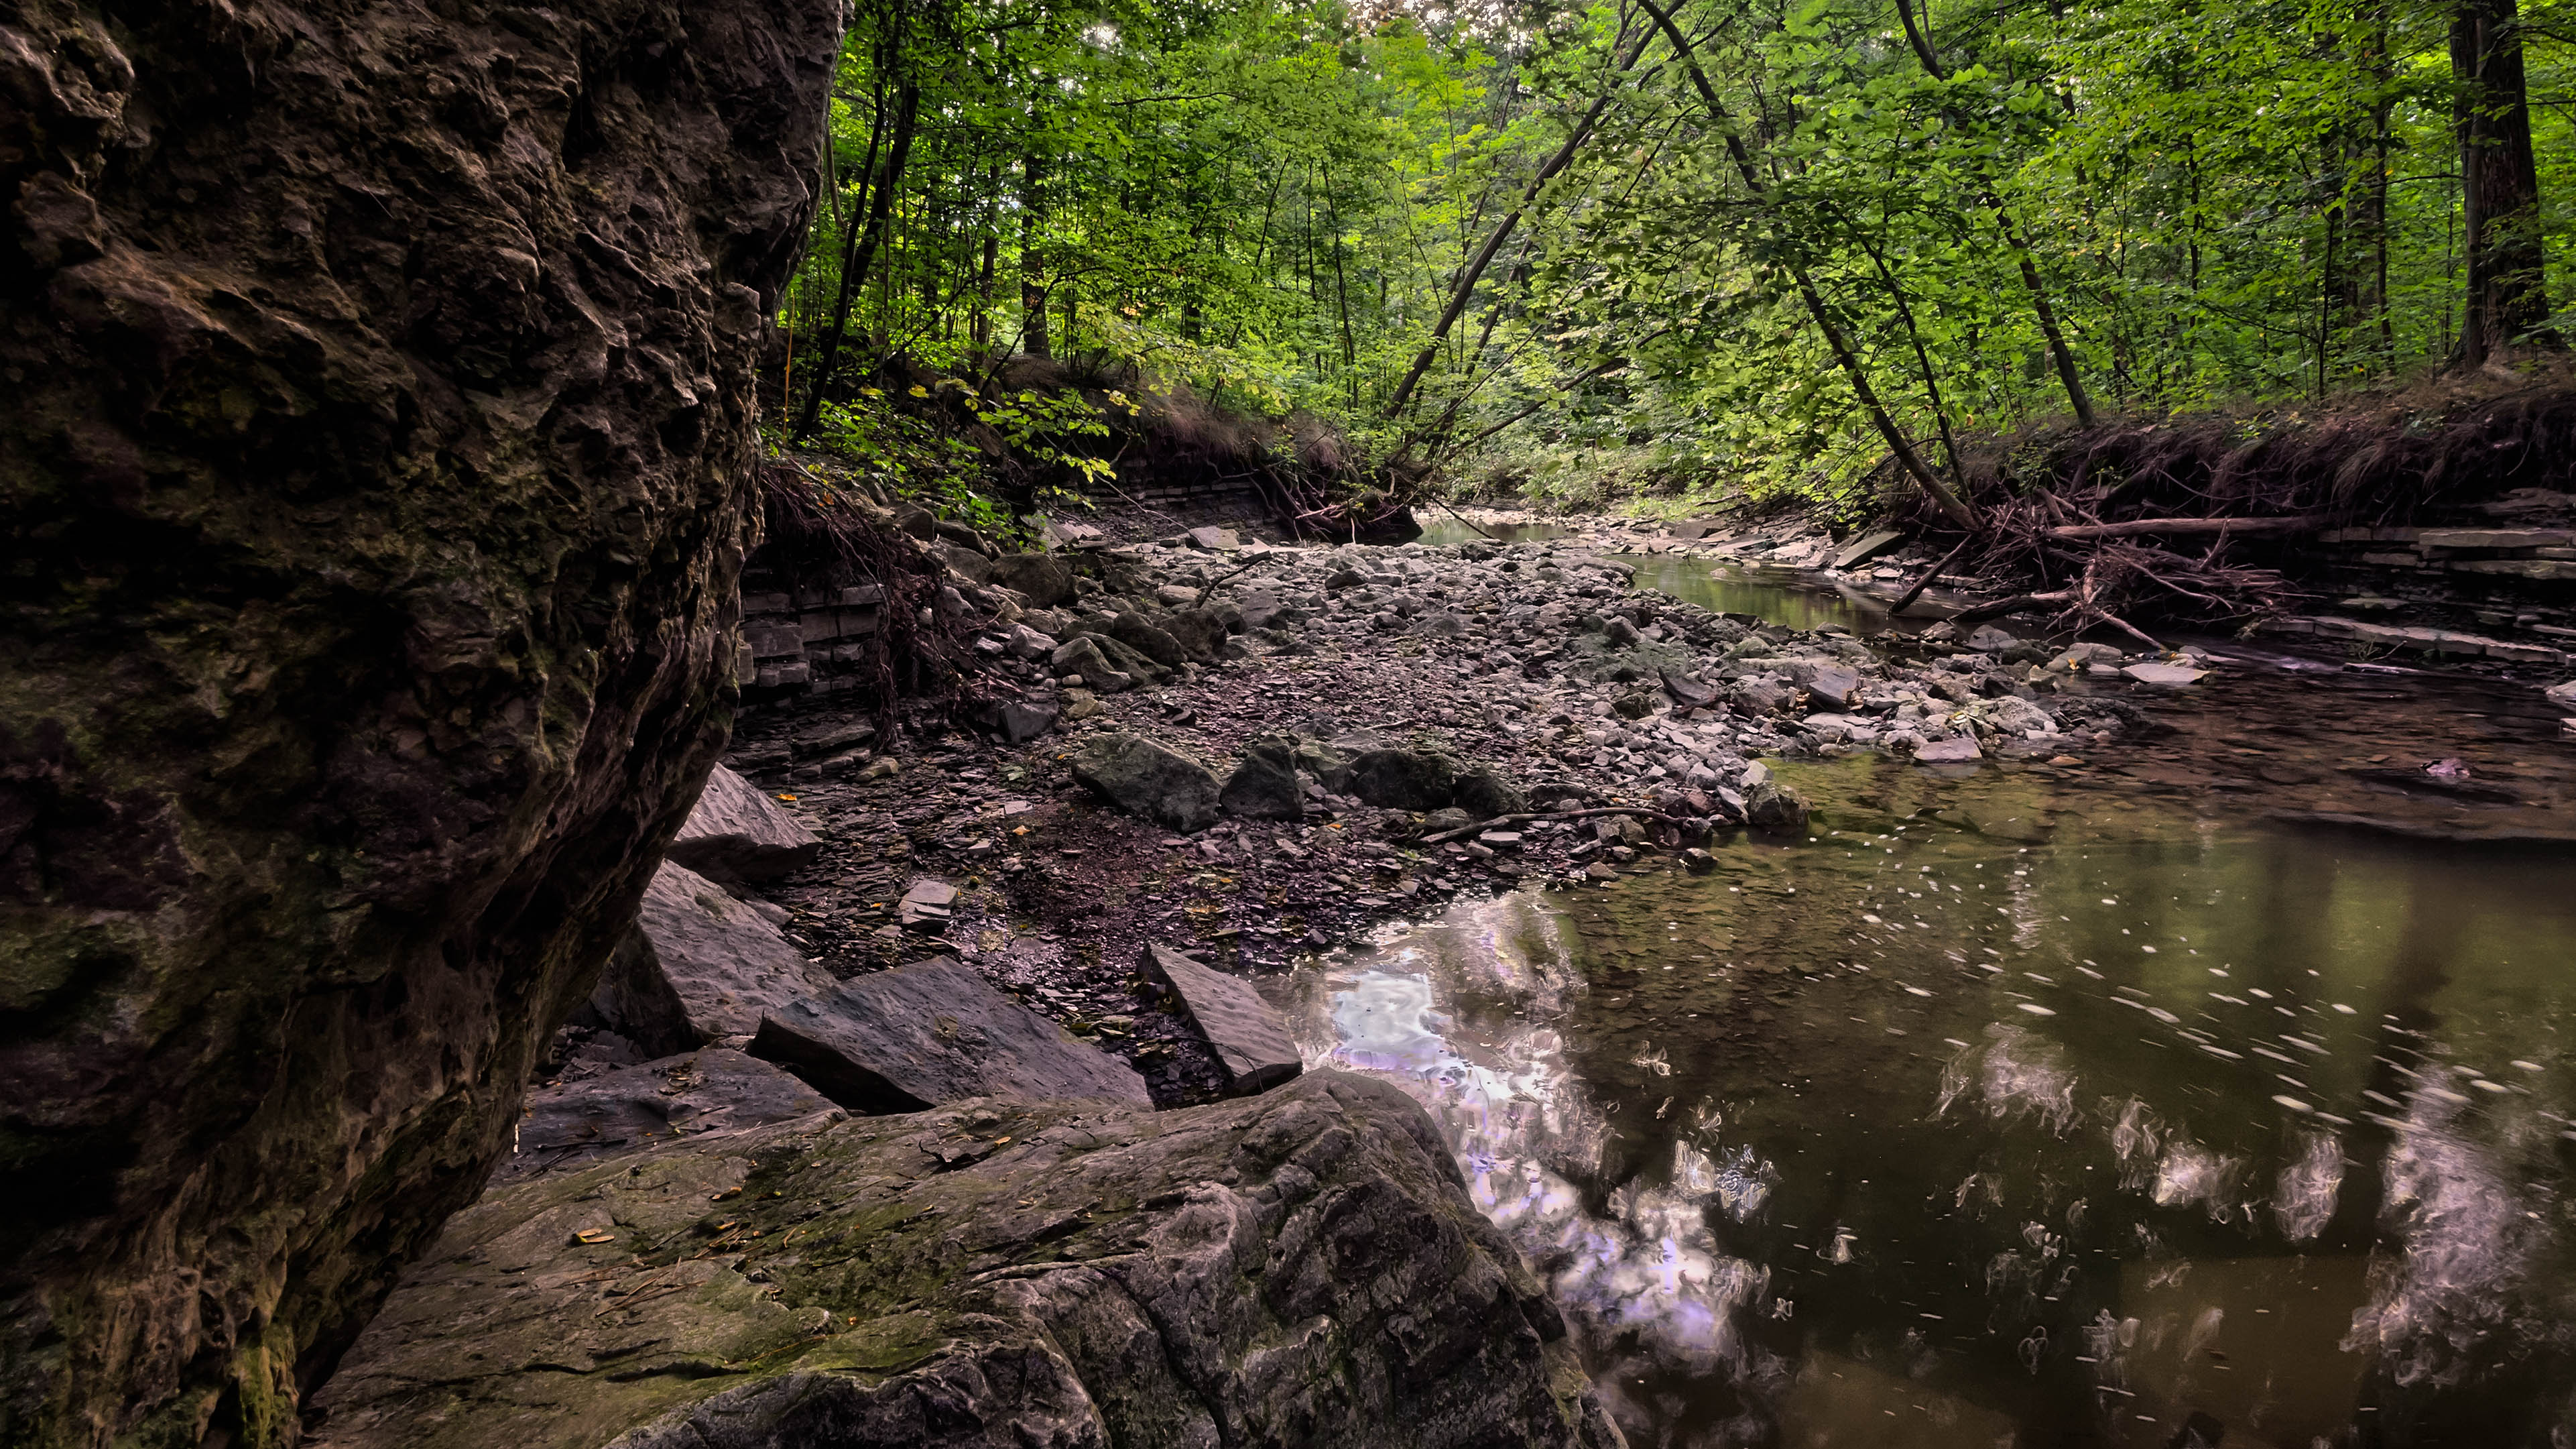
landscape, tree, water, nature, forest, rock, creek, wilderness, trail, river, valley, stream, jungle, autumn, rapid, body of water, hdr, rainforest, ravine, mississauga, sns, lumix, panasonic, dmc, lx7, panasoniclumixdmclx7, sawmill, woodland, habitat, water feature, natural environment, geographical feature